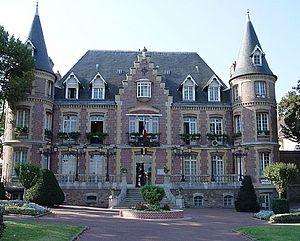
Hôtel de Ville